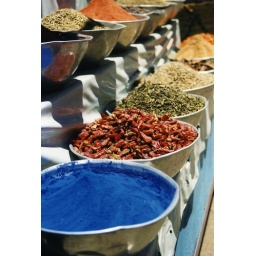
The blue powder is Indigo which they use in clothes washes to make their whites whiter.